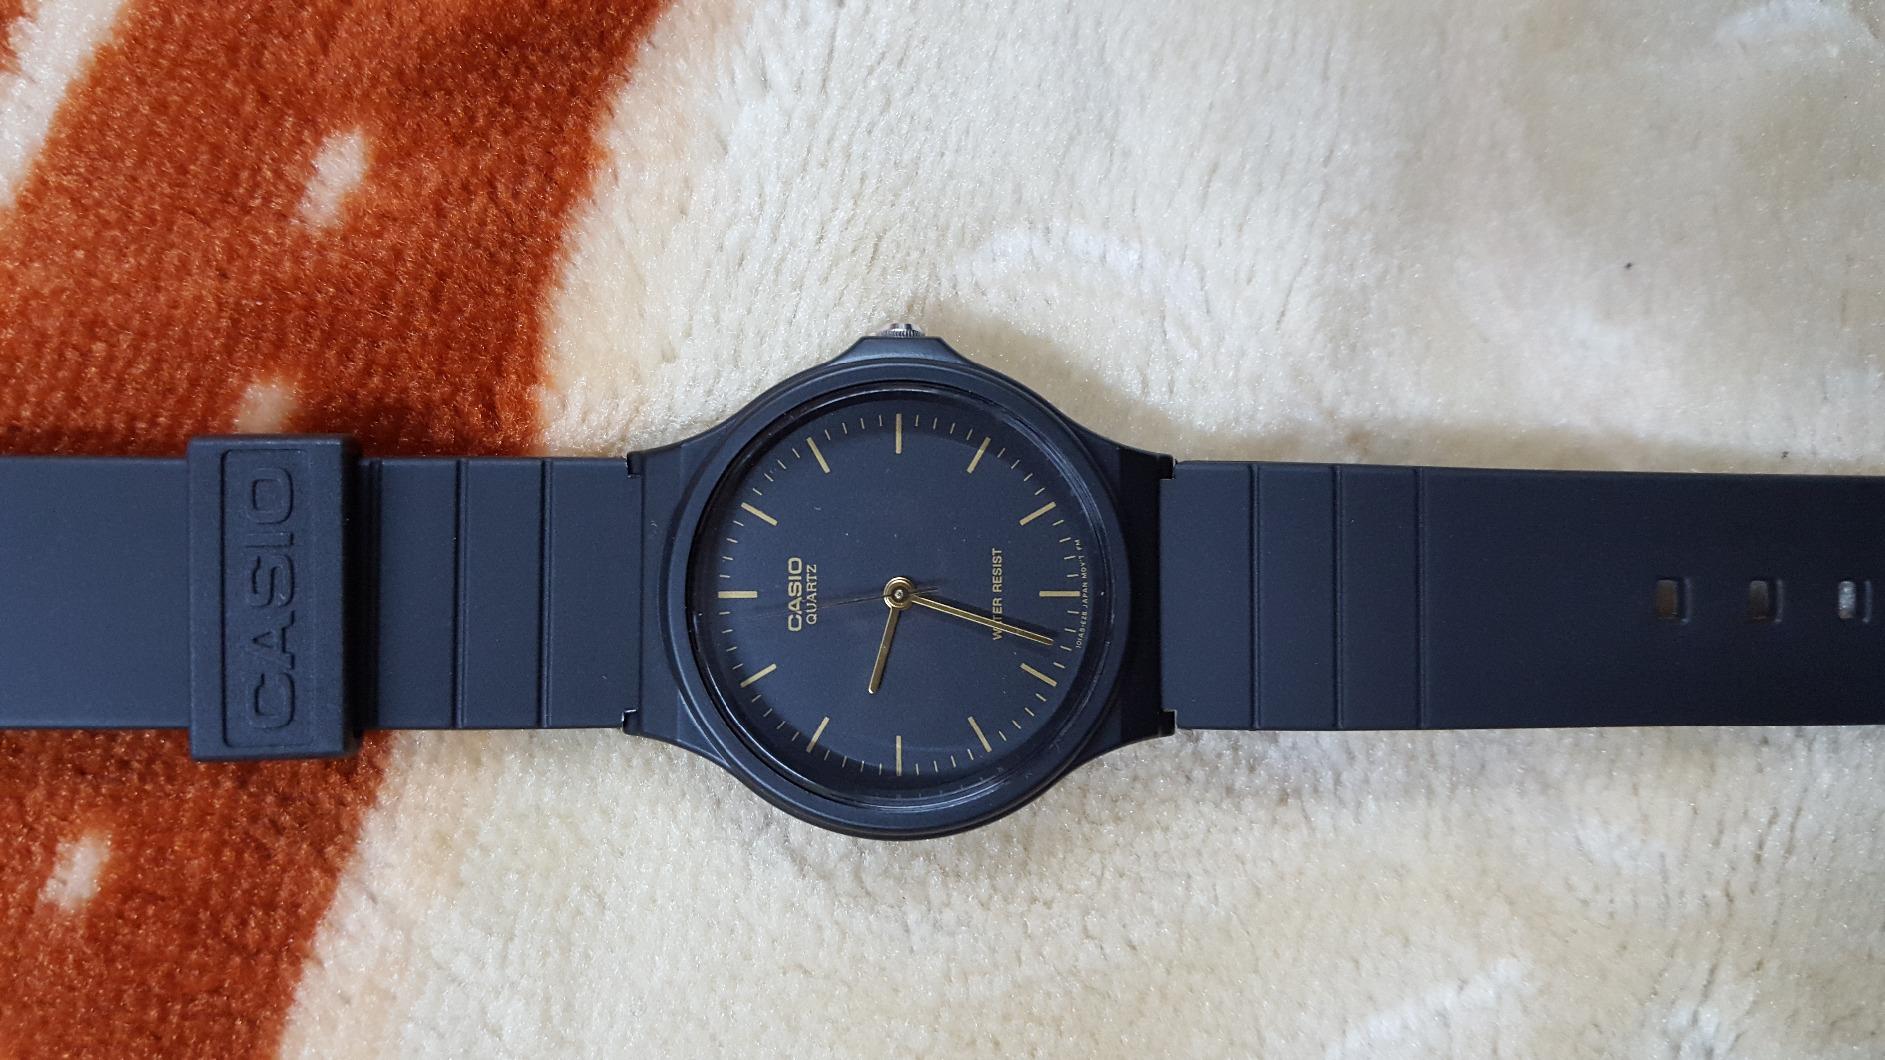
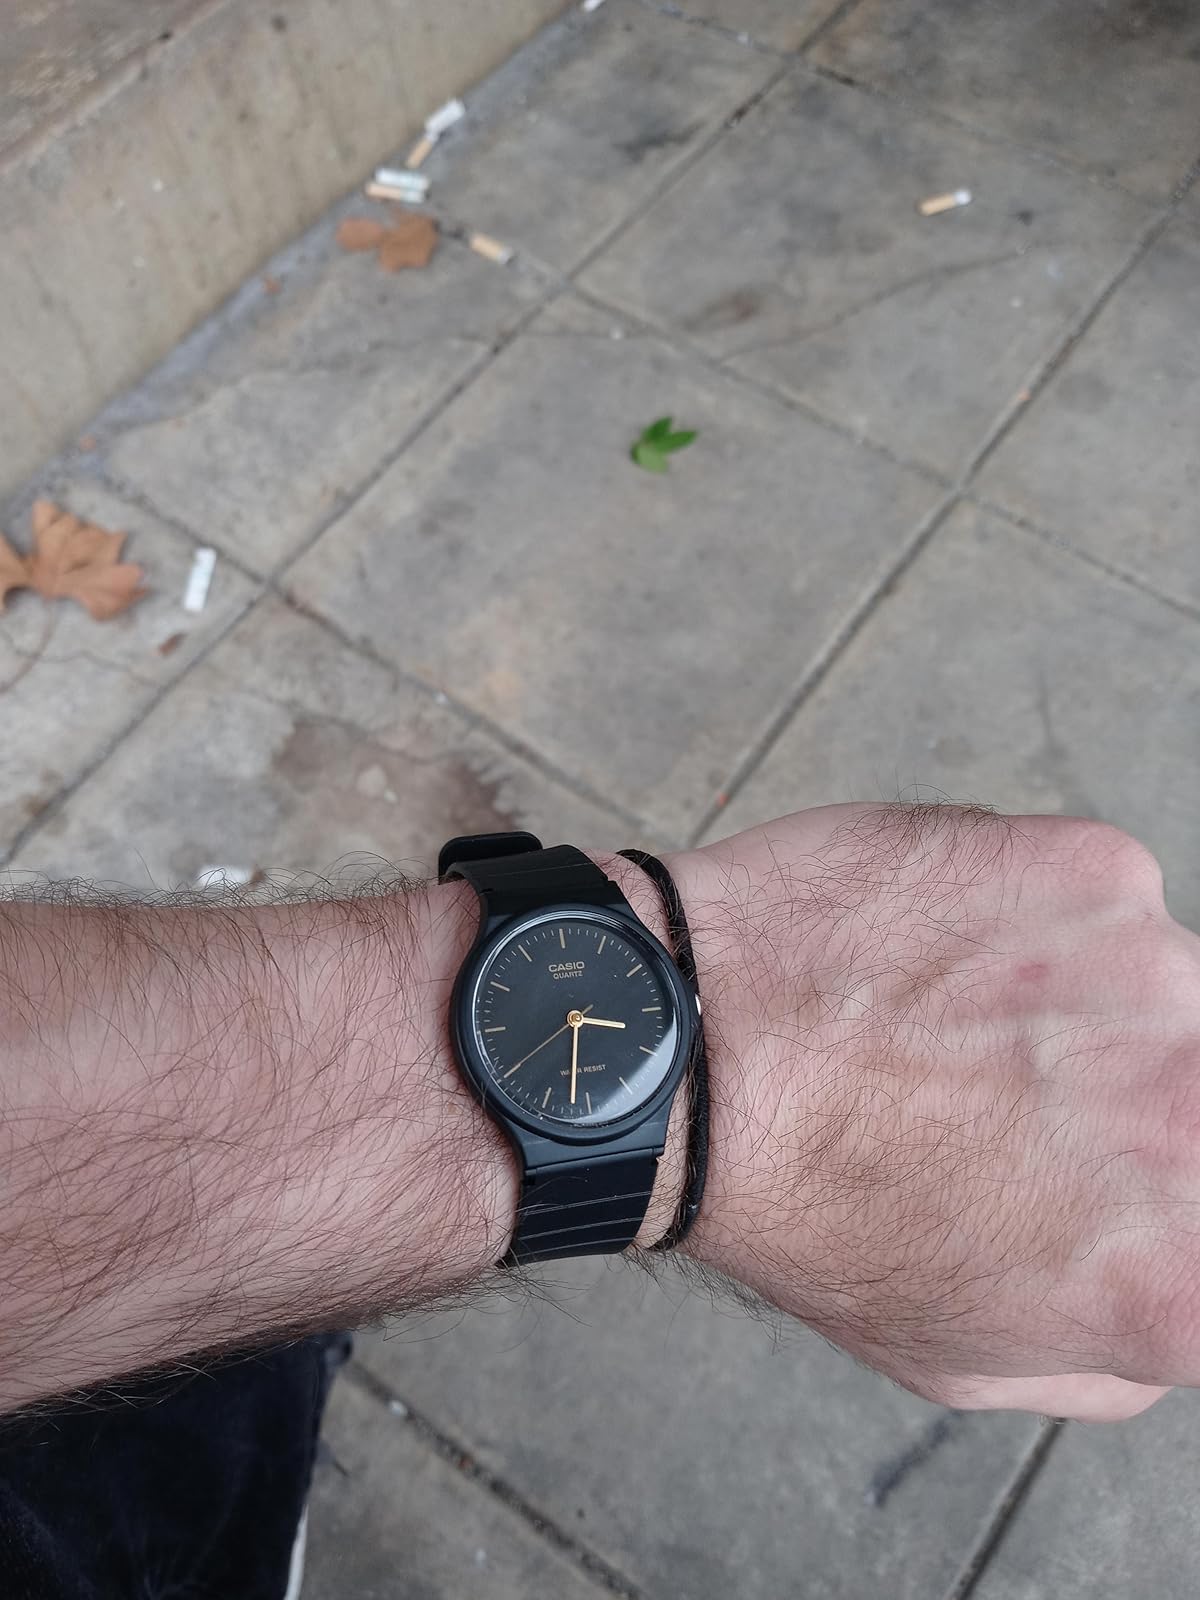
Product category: accessories_watch
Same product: yes